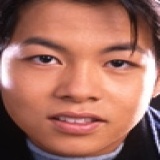
ca sĩ Quang Lê